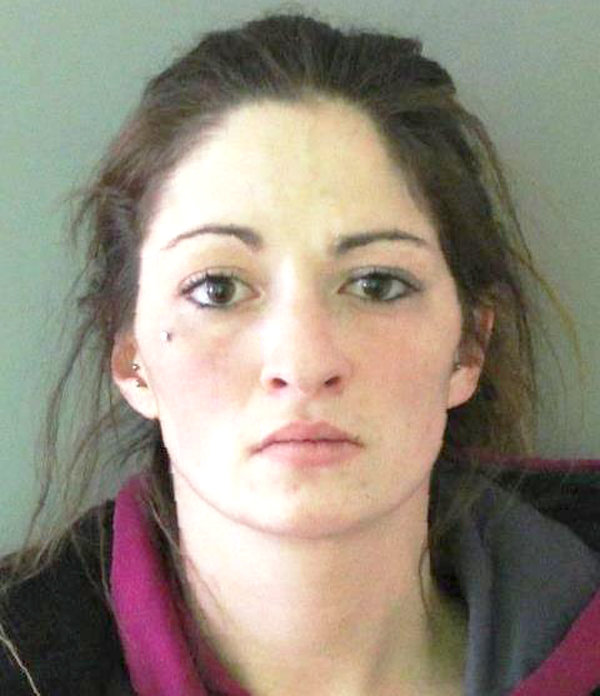
Gender: women